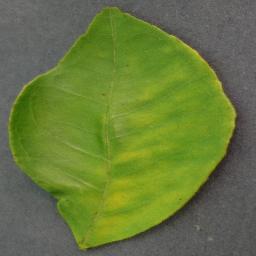
Label: Orange___Haunglongbing_(Citrus_greening)